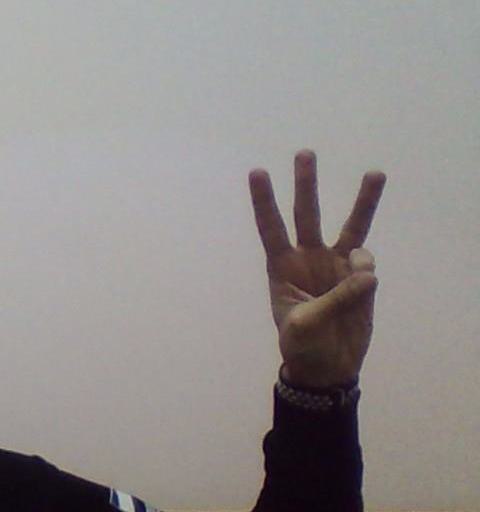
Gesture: three